Germany national football team

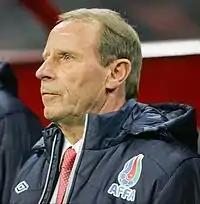
Berti Vogts

After West Germany were eliminated in the first round of Euro 1984, Franz Beckenbauer returned to the national team to replace Derwall as manager. At the 1986 World Cup in Mexico, West Germany finished as runners-up for the second consecutive tournament after beating France 2–0 in the semi-finals, but losing to the Diego Maradona-led Argentina in the final, 2–3. In Euro 1988, after drawing Italy 1–1 and beating both Denmark and Spain 2–0 in the group stage, West Germany's hopes of winning the tournament on home soil were spoiled by the Netherlands, as the Dutch beat them 2–1 in the semi-finals.